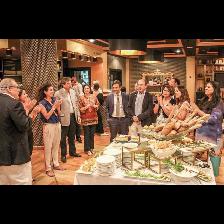
Label: Human